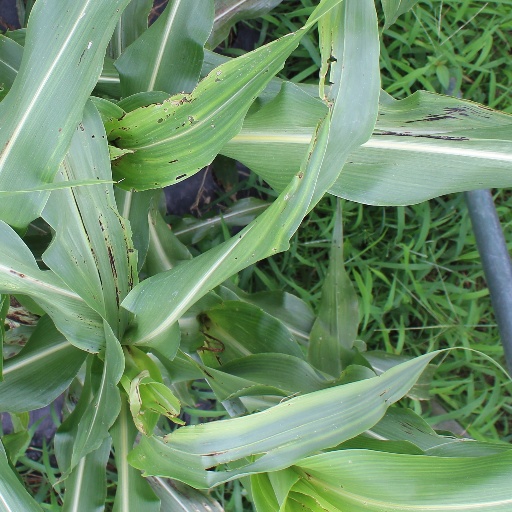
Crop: sorghum